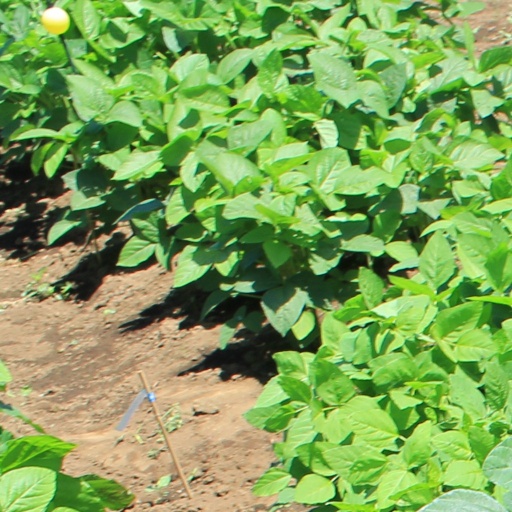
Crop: soybean